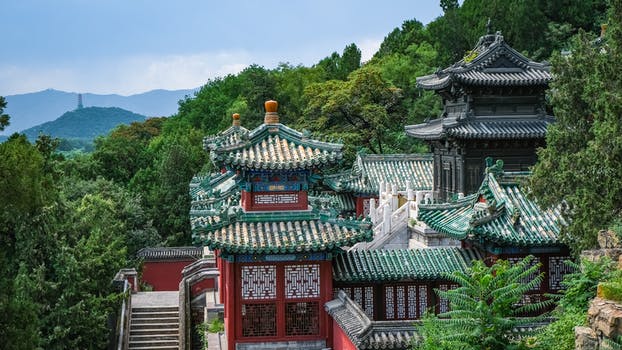
Label: No Watermark